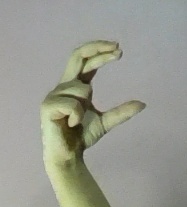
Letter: thal